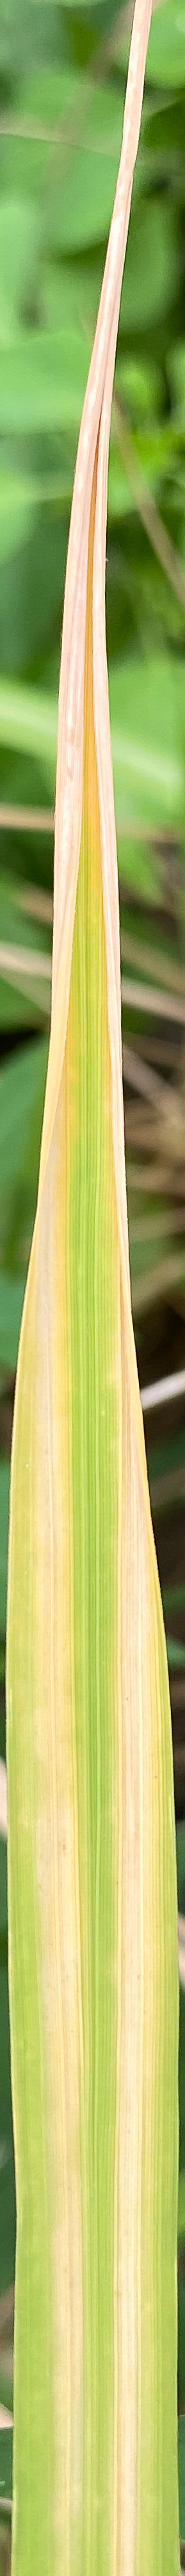
Nhãn: N